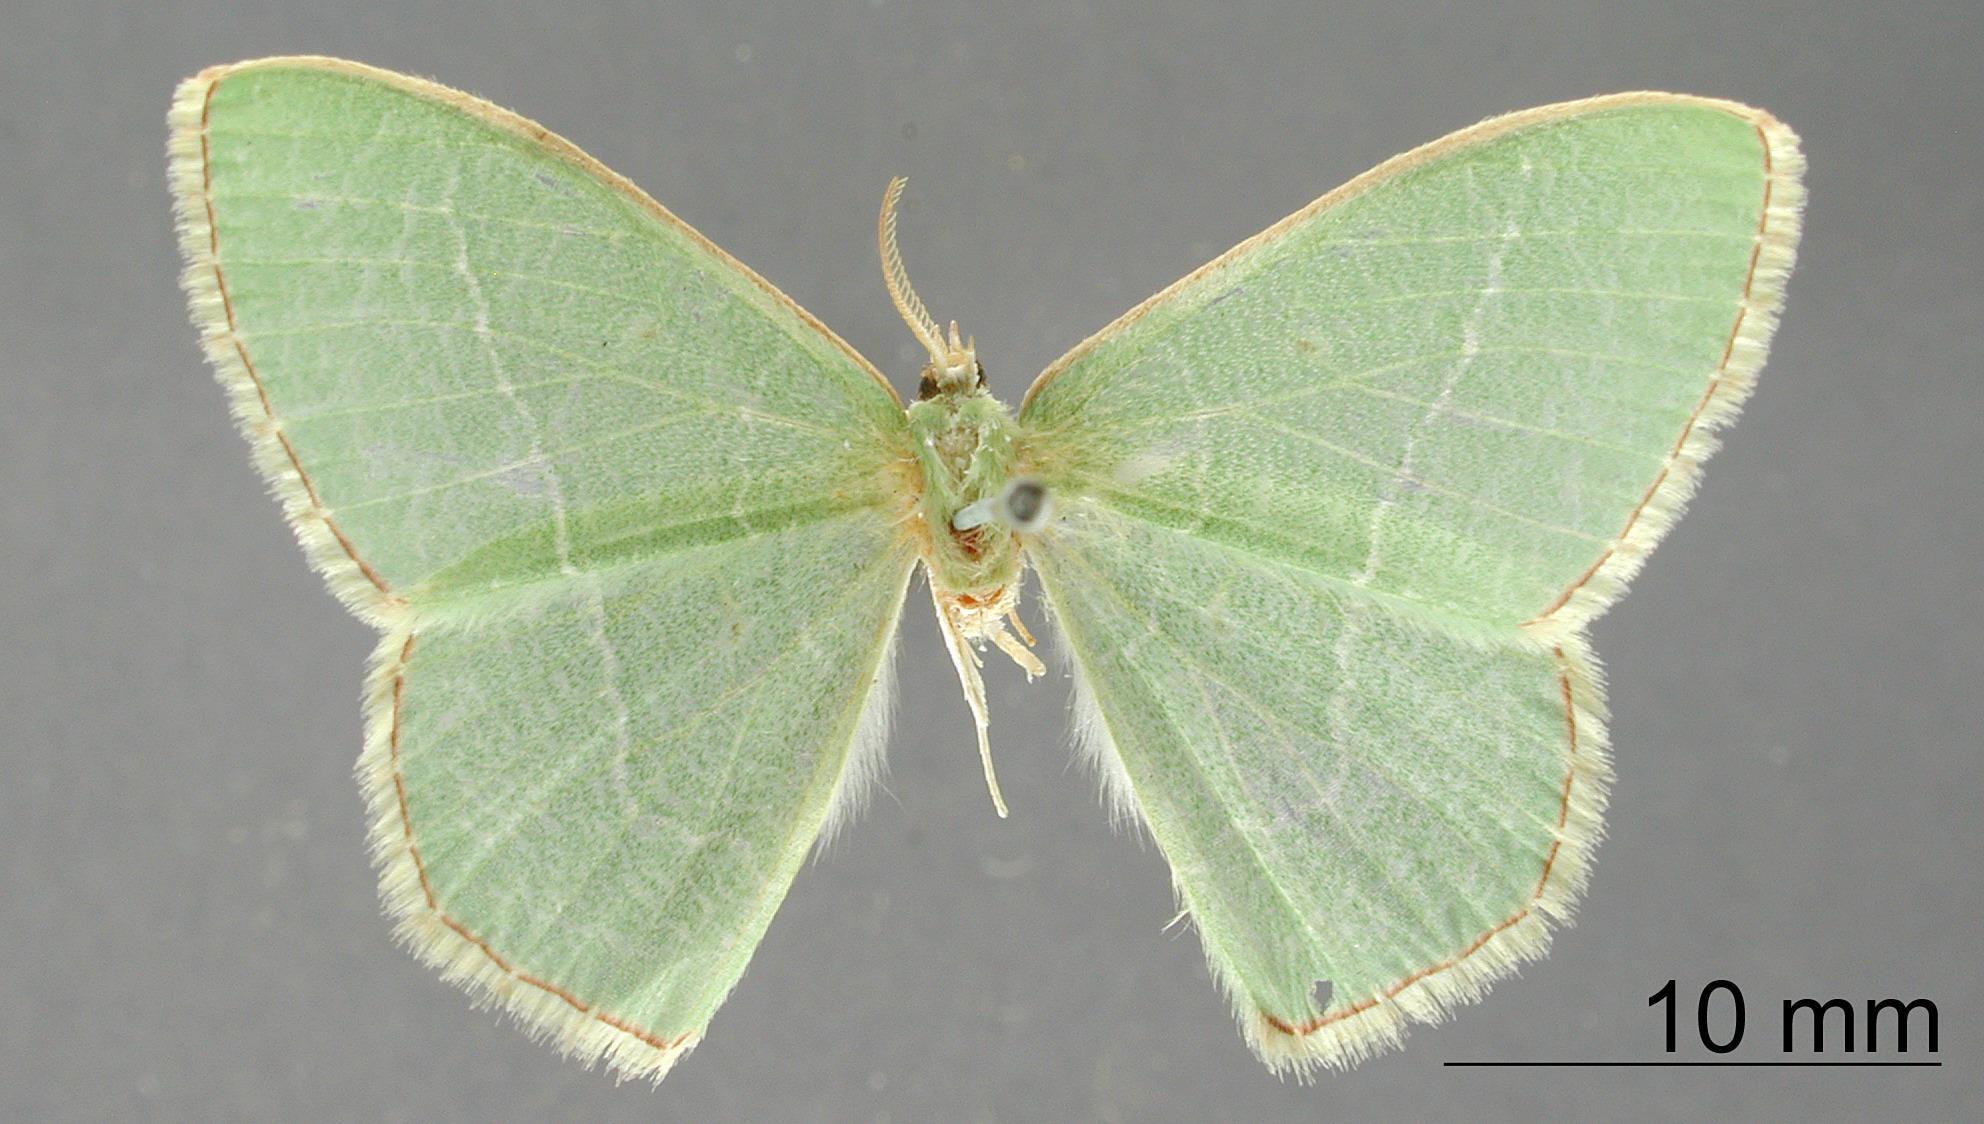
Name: Miantonota modesta
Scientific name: Miantonota modesta Dognin, 1911
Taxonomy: Animalia, Arthropoda, Insecta, Lepidoptera, Geometridae, Geometrinae
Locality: Jalapa, Veracruz-Llave, Mexico